BBI Films

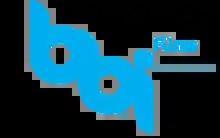

BestBuys Interactive BV, doing business as BBI Films, was an independent film distributor with 600 movie titles and documentaries to his name. The company has been active in the entertainment industry since 2002 and is located in Harderwijk, the Netherlands.